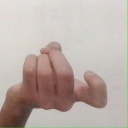
अक्षर: ज